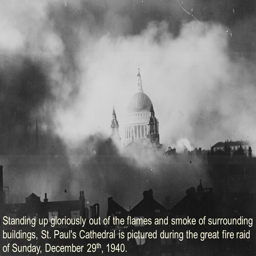
standing up gloriously out of the flames and smoke of surrounding buildings .